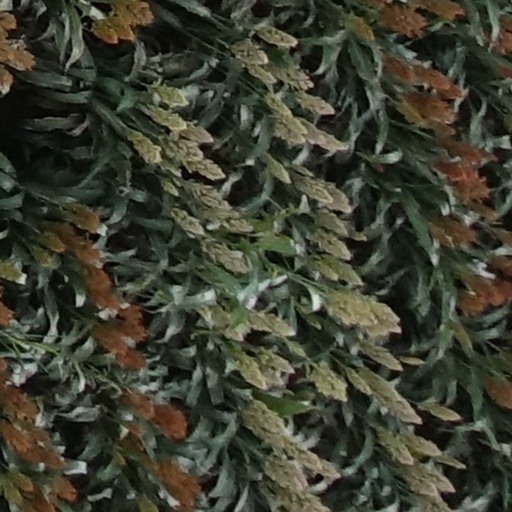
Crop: sorghum